United States women's World University Games basketball team

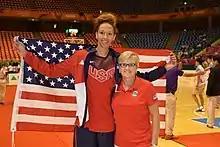
Mercedes Russell with coach Holly Warlick after the World University gold medal game in South Korea

The USA team played Italy in the opening game. After the USA team took an initial lead, the Italian team started making three-pointers, and led by as many as six points. The lead was cut to a single point at the end of the first quarter. In the second quarter, led by Powers, the USA team retook the lead and led by nine points at halftime. In the third period, Italy outscored the US by a single point. The lead was cut to six points in the final period, but the USA held on, led by 22 points each from Powers and McCall, and won 80–68. In the second game the USA faced China. The Chinese team open strong, with a 9–2 lead early, but the USA put together a 14–0 run to take the lead. The score was tied at 23 all at the end of the first quarter. USA had a five-point lead at the half an increase that by points at the third quarter mark. The USA won the game with a score of 90–75. Williams was a high scorer with 18 points, while four other players also scored in double digits. Russell was the team leader in rebounds with 15.